Alden Lake

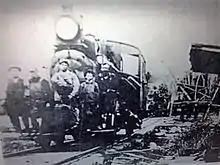
Alden Lake Hoist c. 1906

Cloquet lumbermen under Weyerhaeuser's direction objected to this plan, however, claiming that the Alden Lake sorting works would interfere with the floating of their logs beyond it to Cloquet. Brooks-Scanlon argued that the additional expense and extended delivery time of water transport made rail shipment imperative. In condemnation proceedings brought in 1904, the courts agreed, and Brooks-Scanlon proceeded with their plans. In partnership with the Minnesota and North Wisconsin Railroad (1898-1912), a main rail line was constructed from Brooks-Scanlon's mill in Scanlon, Minnesota to Carolon, 44.5 miles to the northeast. In 1904, a 3.5-mile branch of this line was built from Alden Junction to Alden Lake, to which logs were floated from upstream. At Alden Lake, a logging dam was constructed and a hoist was erected to load logs onto rail cars.